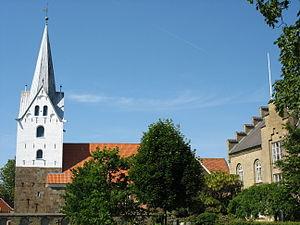
Varde est une ville du Danemark, chef-lieu d’une commune homonyme, dans la région du Danemark-du-Sud. Elle comptait 13 605 habitants en 2014, pour une superficie de 251,41 km².